Thomas-Alexandre Dumas

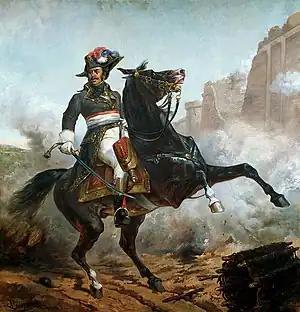
"Portrait du Général Dumas", painting by Olivier Pichat (1825–1912) in the Alexandre Dumas Museum

In February 1786 his father Davy de la Pailleterie married Françoise Retou, a domestic servant from the Davy de la Pailleterie estate. Dumas did not sign as a witness to the marriage contract. According to his son's memoir, the marriage precipitated a "cooling off" which led the father to tighten Dumas's allowance.